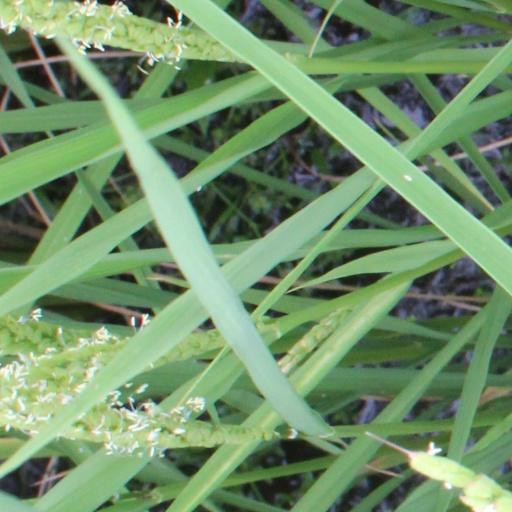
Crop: rice